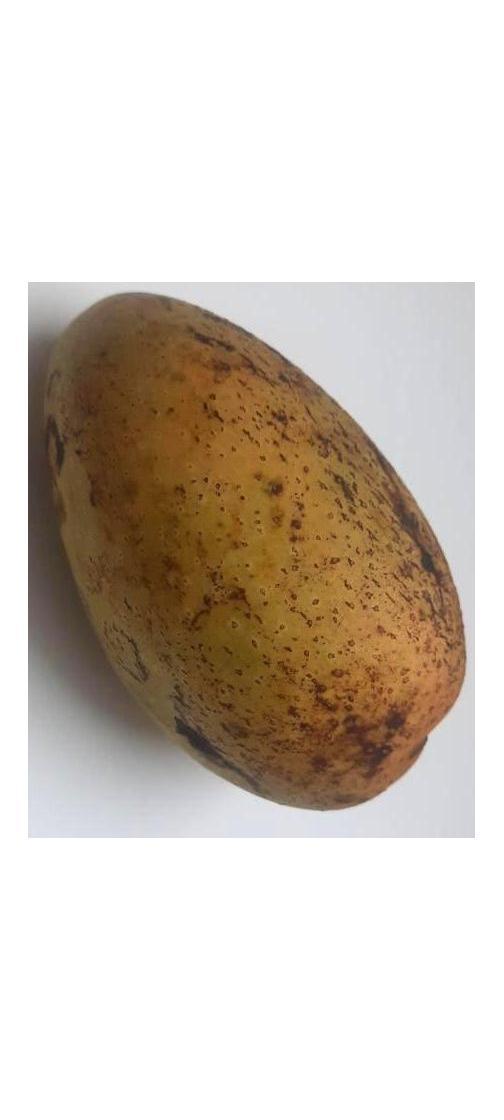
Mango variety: Ashshina Classic